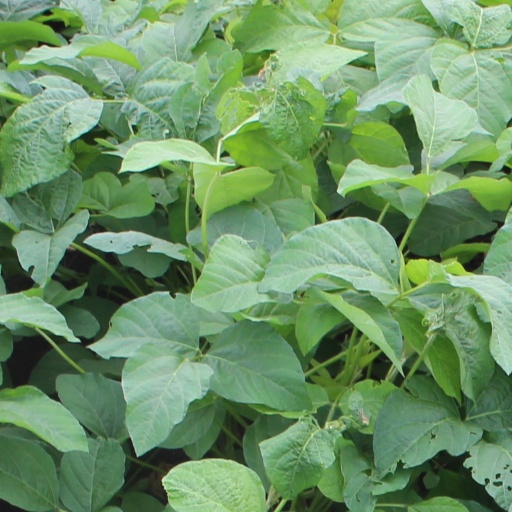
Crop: soybean